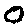
Label: 0